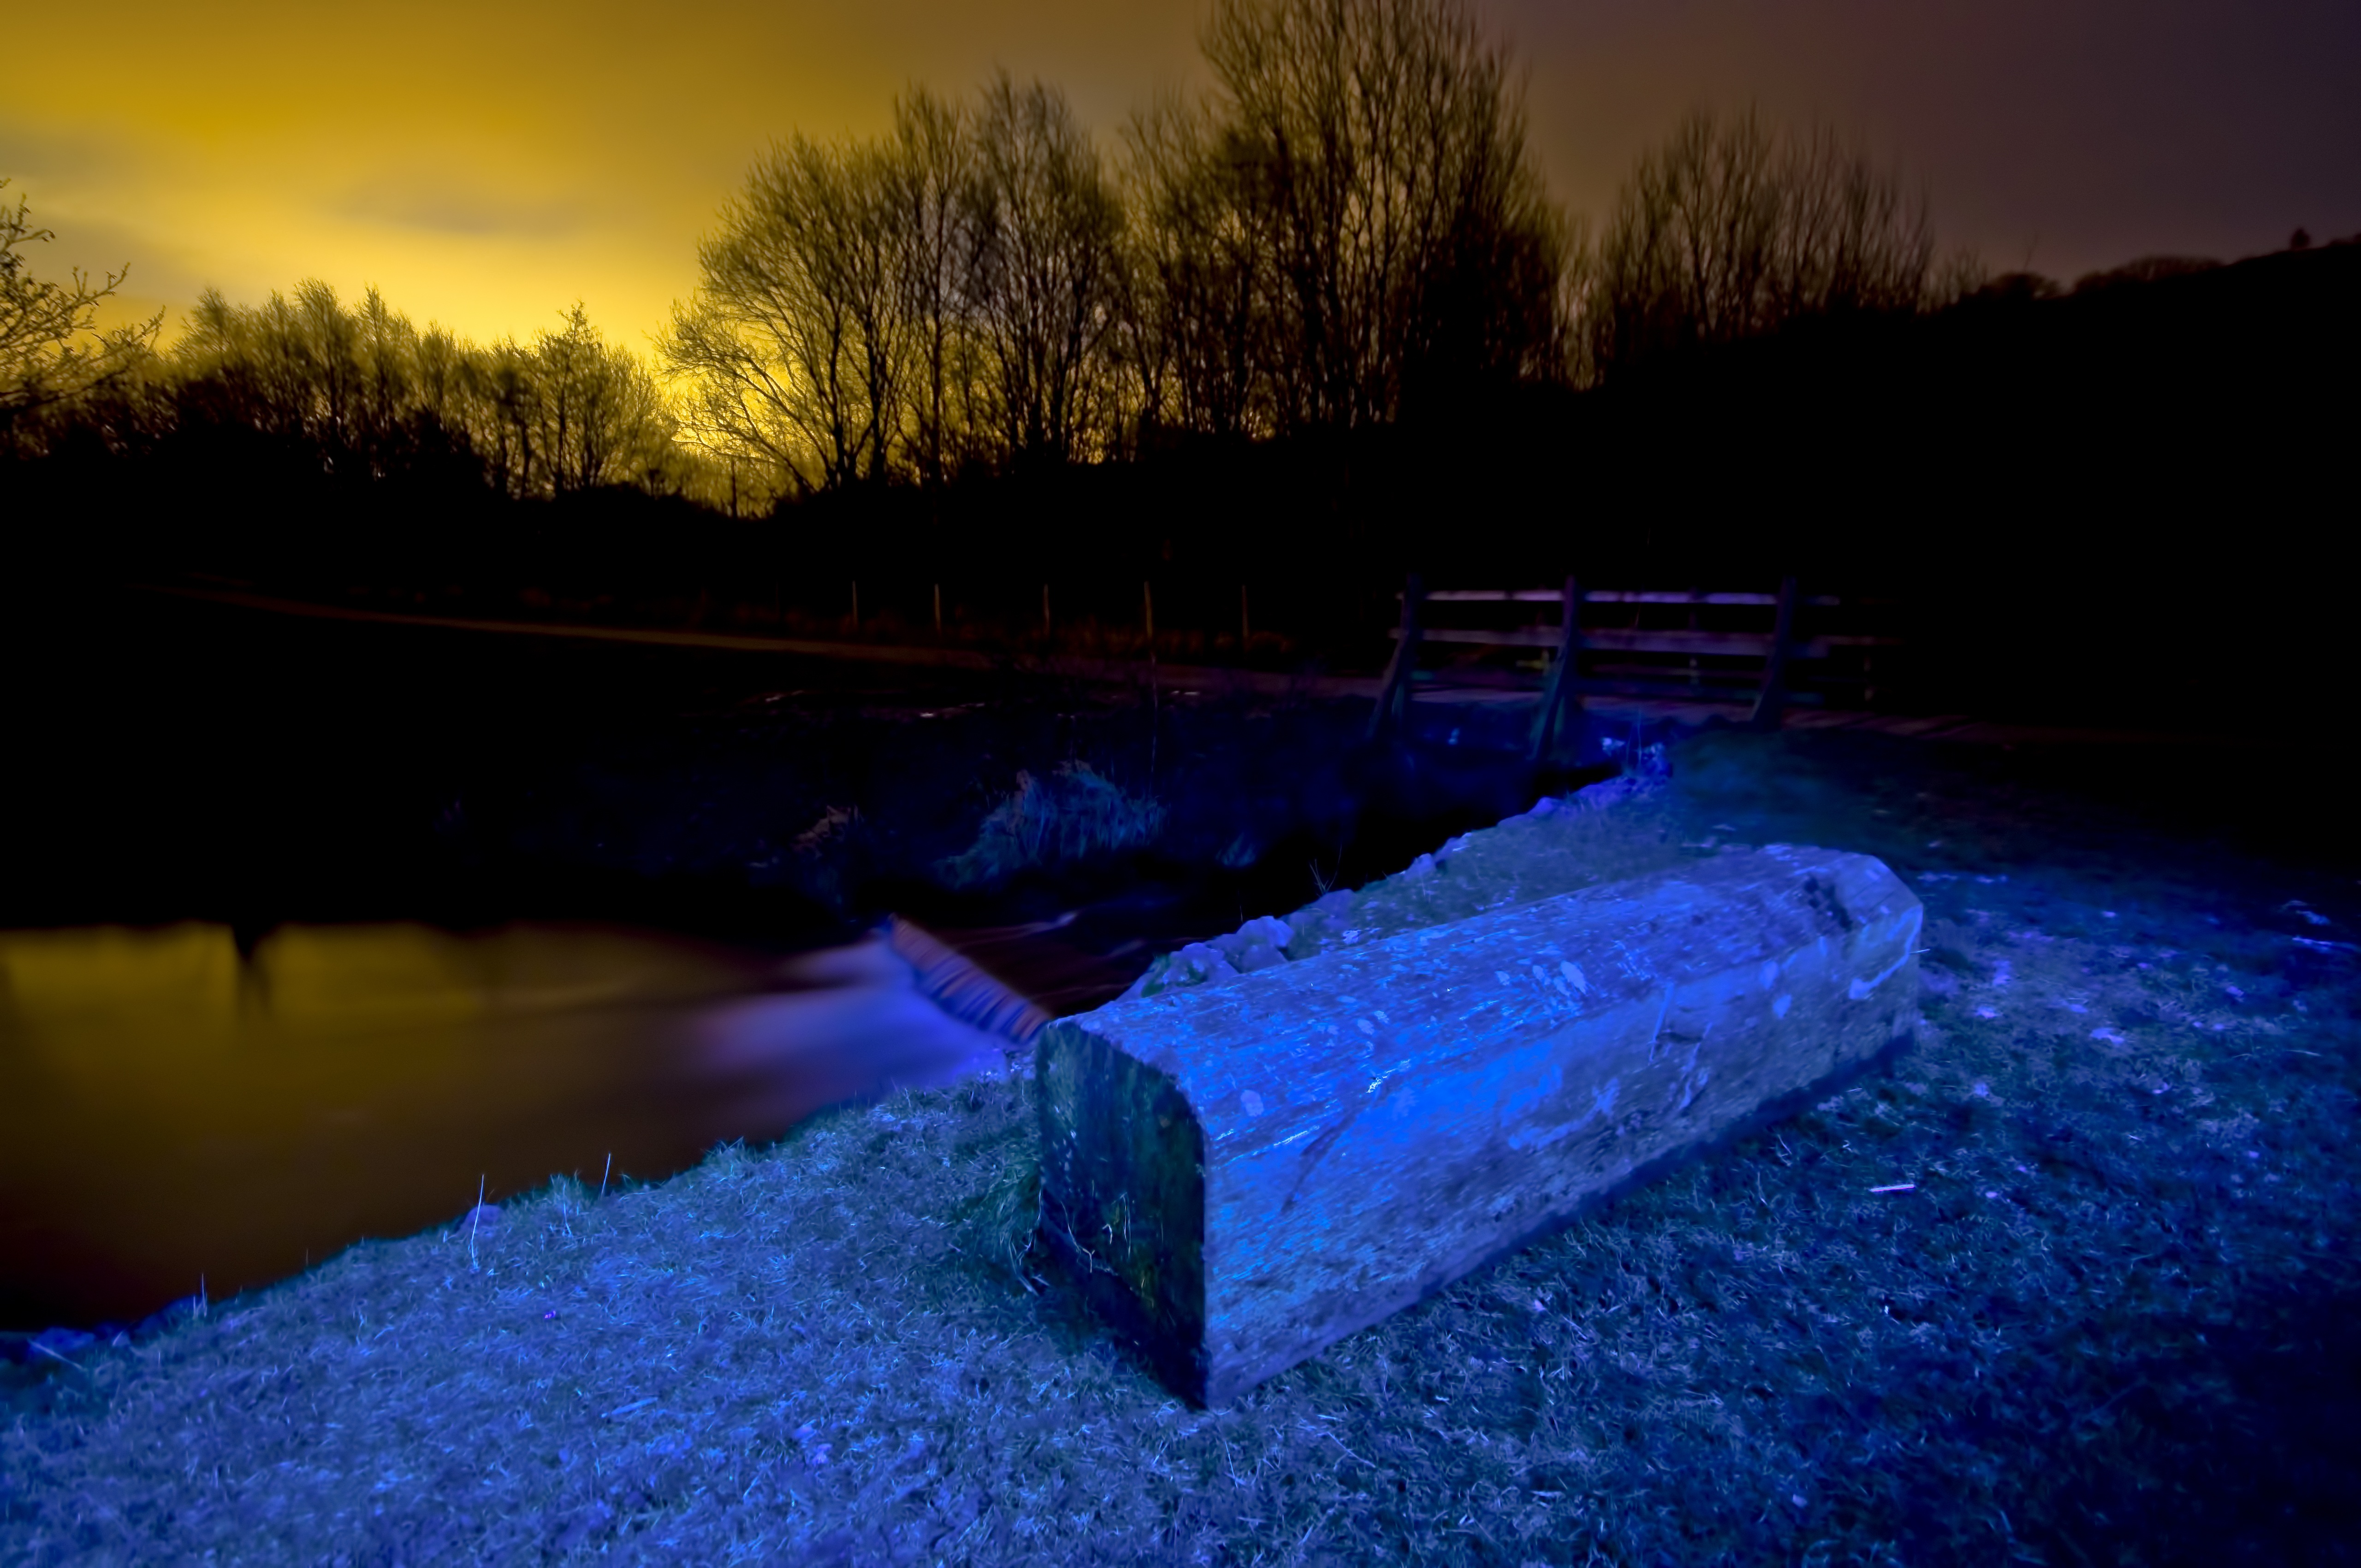
grass, light, cloud, sky, sunrise, sunset, bridge, night, sunlight, morning, dawn, atmosphere, river, dusk, stream, ice, evening, log, reflection, darkness, blue, yellow, moonlight, cloudscape, light painting, trees, scene, light pollution